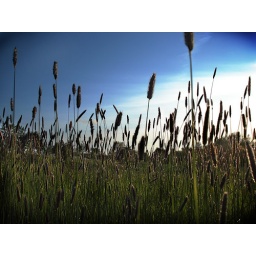
Long grass with sky in Barnes Park